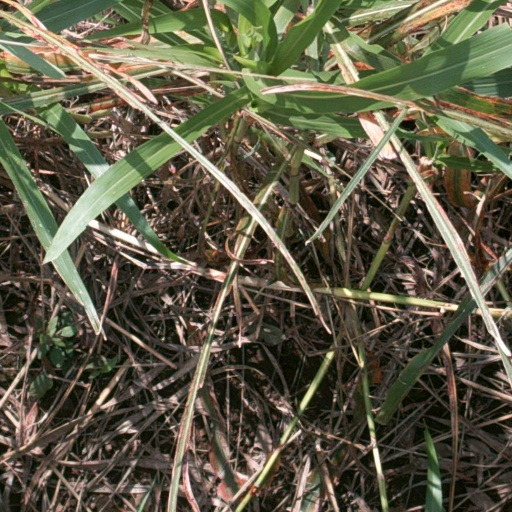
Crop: sorghum